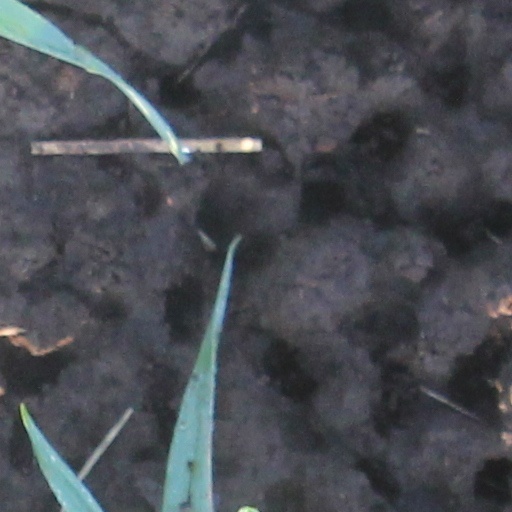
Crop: wheat